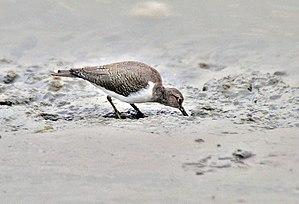
Le Chevalier guignette est une espèce d'oiseaux limicoles de la famille des Scolopacidae. Ce petit échassier est assez répandu, et se rencontre dans la majeure partie de l'Eurasie, ainsi qu'en Afrique lors de ses migrations. Le hochement de sa tête et de sa queue lorsqu'il se pose est l'une de ses principales caractéristiques.